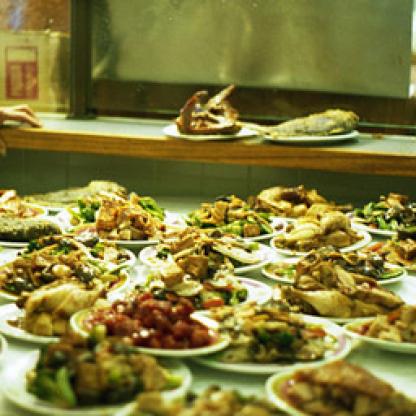
Scene: Indoor